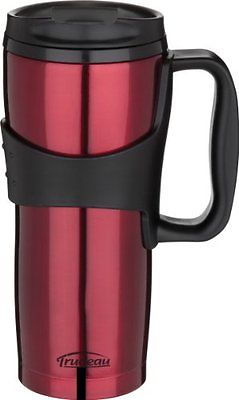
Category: mug